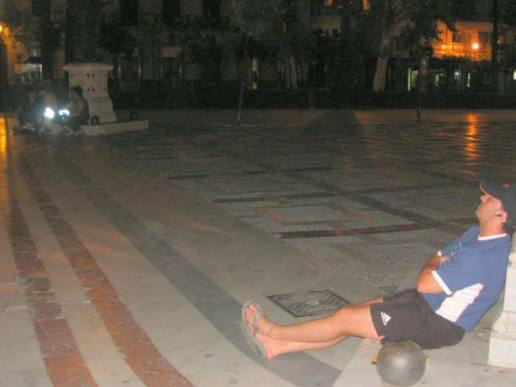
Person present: Yes